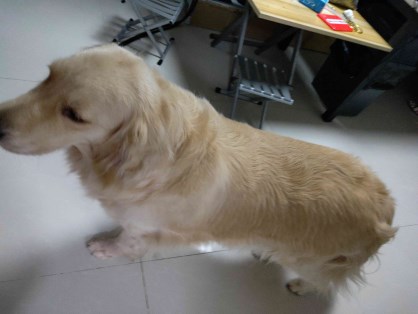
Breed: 5355-n000126-golden_retriever